2012 Atlantic hurricane season

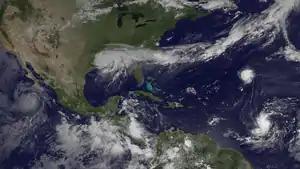
Three simultaneous Atlantic tropical cyclones on August 30. From left to right: Isaac, Kirk, and Twelve (which would soon become Leslie); also seen is Pacific storm Ileana and the disturbance that would become John

The Atlantic hurricane season officially began on June 1, 2012. It was an above average season in which 19 tropical cyclones formed. All nineteen depressions attained tropical storm status, and ten of these became hurricanes. However, only two hurricanes further intensified into major hurricanes. In fact, this was the first season since 2006 not to have a hurricane of at least Category 4 intensity. The season was above average most likely because of neutral conditions in the Pacific Ocean. Three hurricanes (Ernesto, Isaac, and Sandy) and three tropical storms (Beryl, Debby, and Helene) made landfall during the season and caused 354 deaths and around $71.6 billion in damages. Additionally, Hurricanes Leslie and Rafael also caused losses and fatalities, though neither struck land. The last storm of the season, dissipated on October 29, over a month before the official end of the hurricane season on November 30.